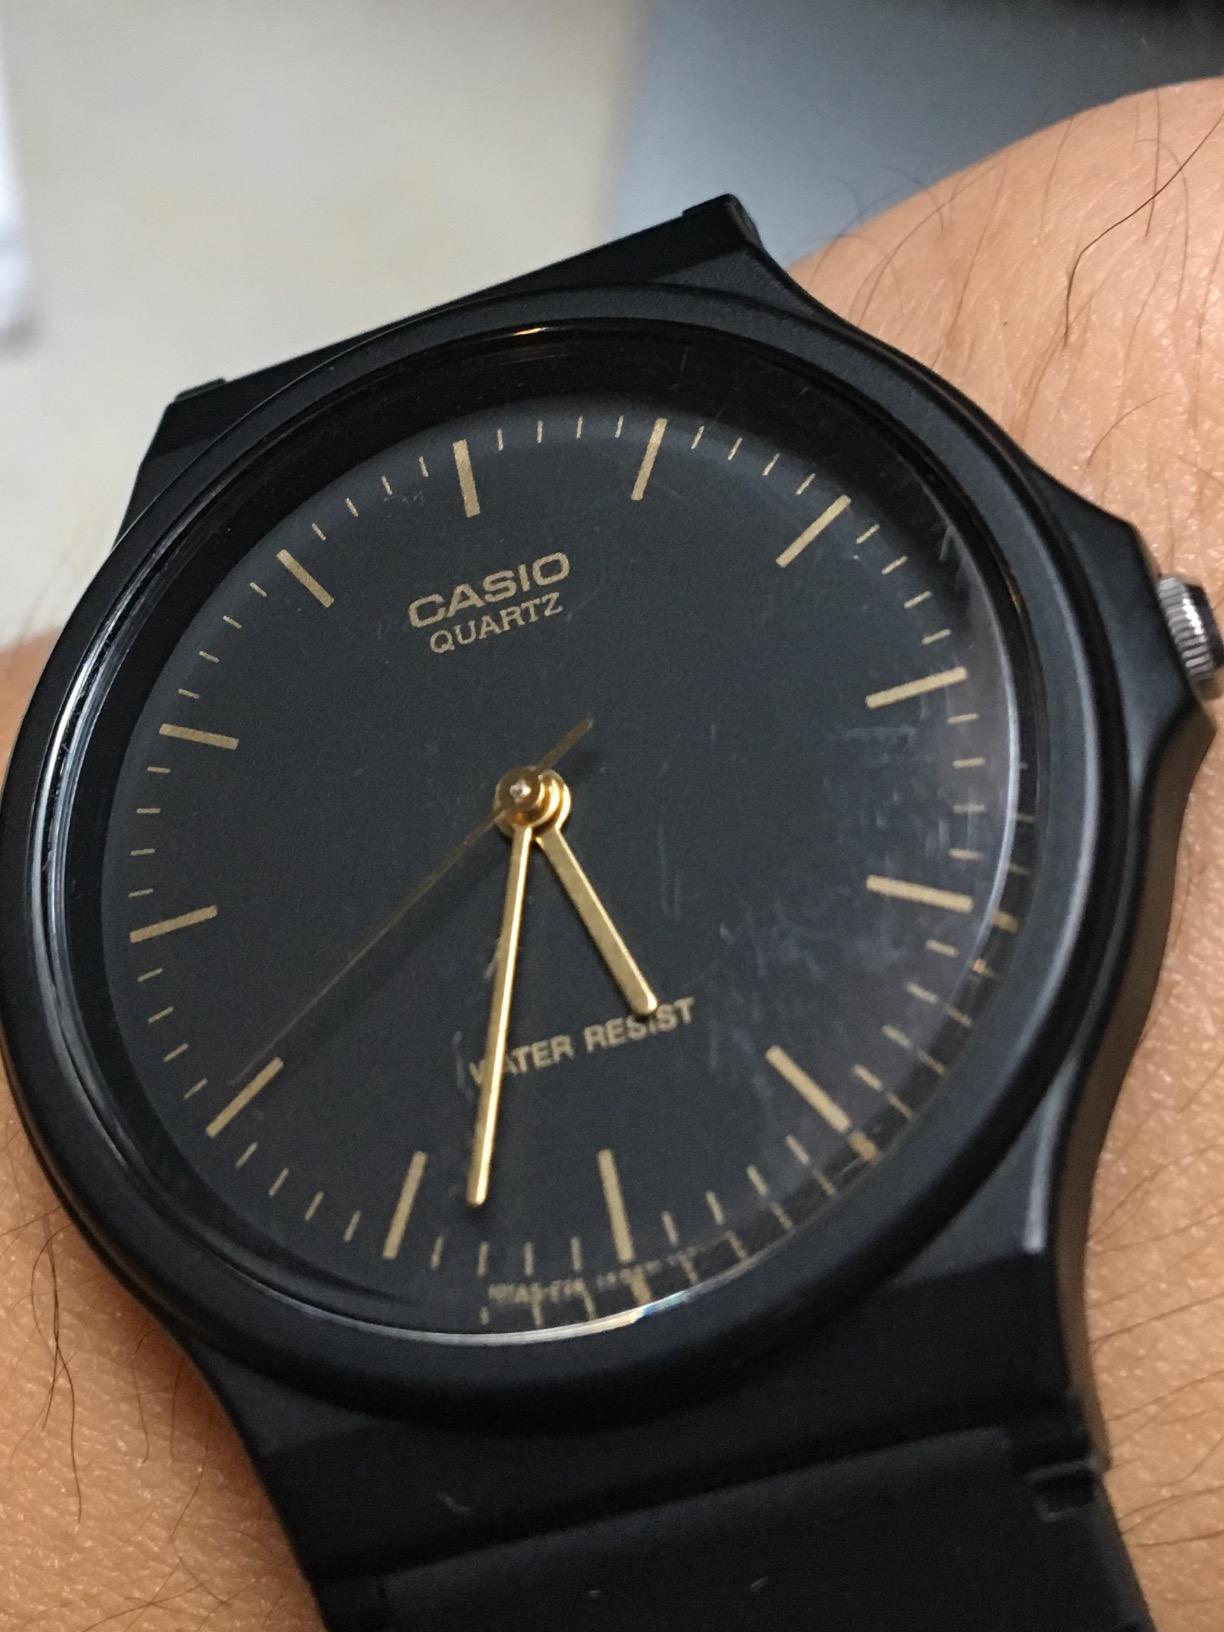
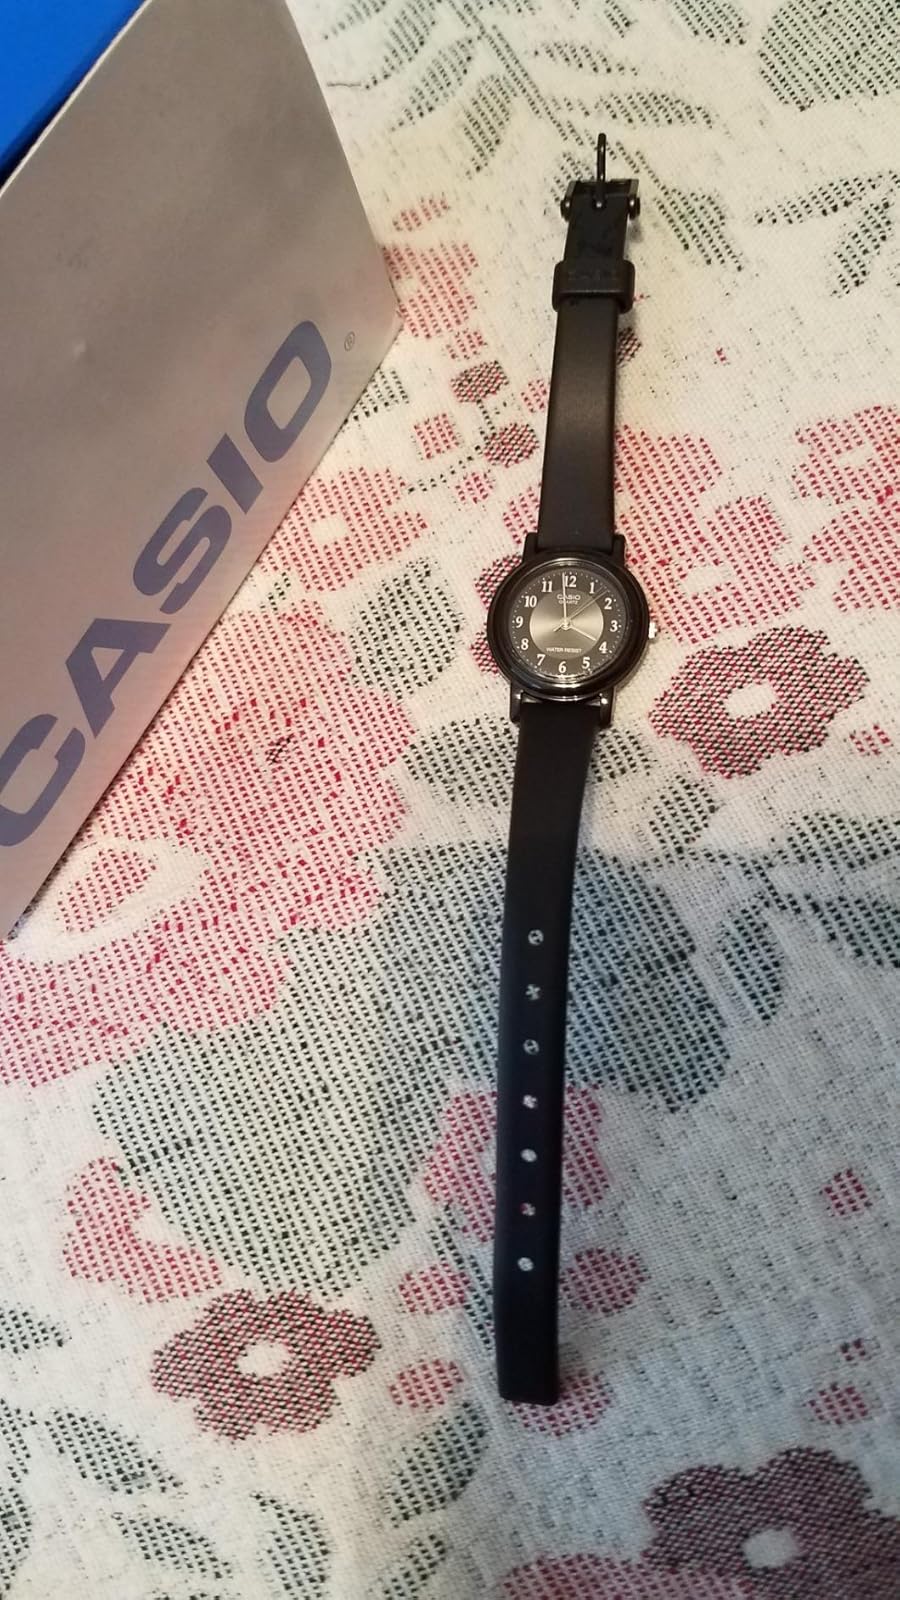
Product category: accessories_watch
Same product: no